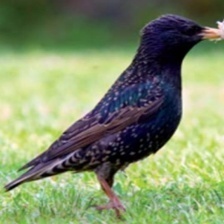
Species: COMMON STARLING
Scientific name: STURNUS VULGARIS